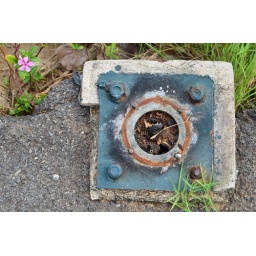
Spotted in the park..I like the pink flower